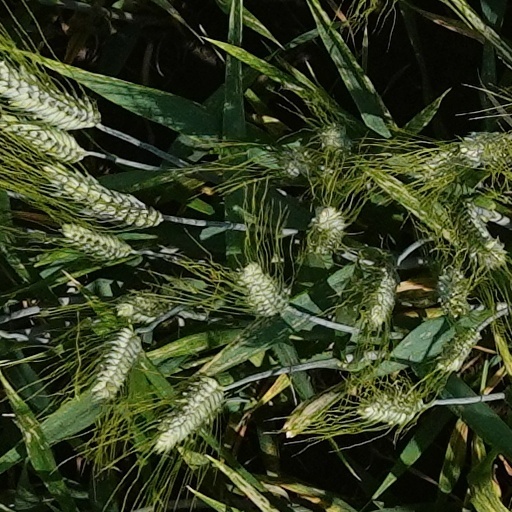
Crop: wheat